Robert F. Marx

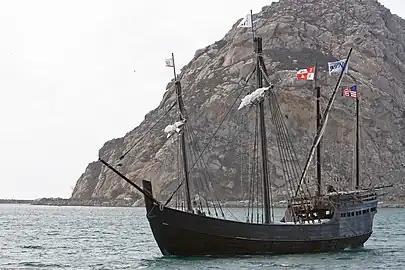
Marx recreated Columbus's voyage on a replica of the Niña.

In 1962, Marx organized and led a re-enactment of Christopher Columbus' voyage from the Canary Islands to San Salvador Island in an exact replica of his ship "La Niña", donned the "Niña II". After 3 months, they arrived in the Bahamas on Christmas Eve. According to Marx, "It’s likely the closest modern sailors had come to experiencing the conditions, the determination, and the incredible amount of luck that was needed to cross an ocean 500 years ago." As a result of his endeavor, Marx was made a Knight-commander in the Order of Isabella the Catholic by the Spanish government. In 1964 and 1969 he was the organizer and captain of two voyages of replica Viking ships from Europe to the Americas. He sought to demonstrate the possibility of pre-Columbian transatlantic contact.